Enz Valley Railway

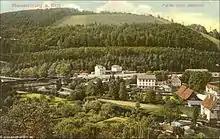
Neuenbürg station around 1907

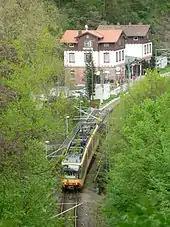
The Enz Valley Railway in Neuenbürg

On 11 June 1868, the Enz Railway was opened, following several trial runs during the previous two months. Initially, it was isolated from the rest of the network of the Württemberg State Railways: passengers from Stuttgart to Bad Wildbad had to use services of the Baden State Railways between Mühlacker and Pforzheim. Only the opening of the Nagold Valley Railway in 1874 allowed an alternative connection from Stuttgart via Weil der Stadt, Calw and Brötzingen to Bad Wildbad. This was a significantly more difficult route than the line via Mühlacker and its only advantage from Württemberg's perspective was that it ran only through Wurttemberg, although in Brötzingen it ran for a few kilometres close to Baden territory. To facilitate these trips a connecting curve was built between the Enz and Nagold Valley Railways bypassing Brötzingen station.